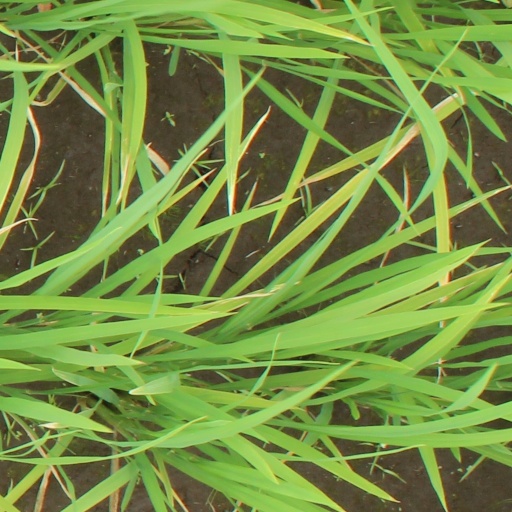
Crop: rice